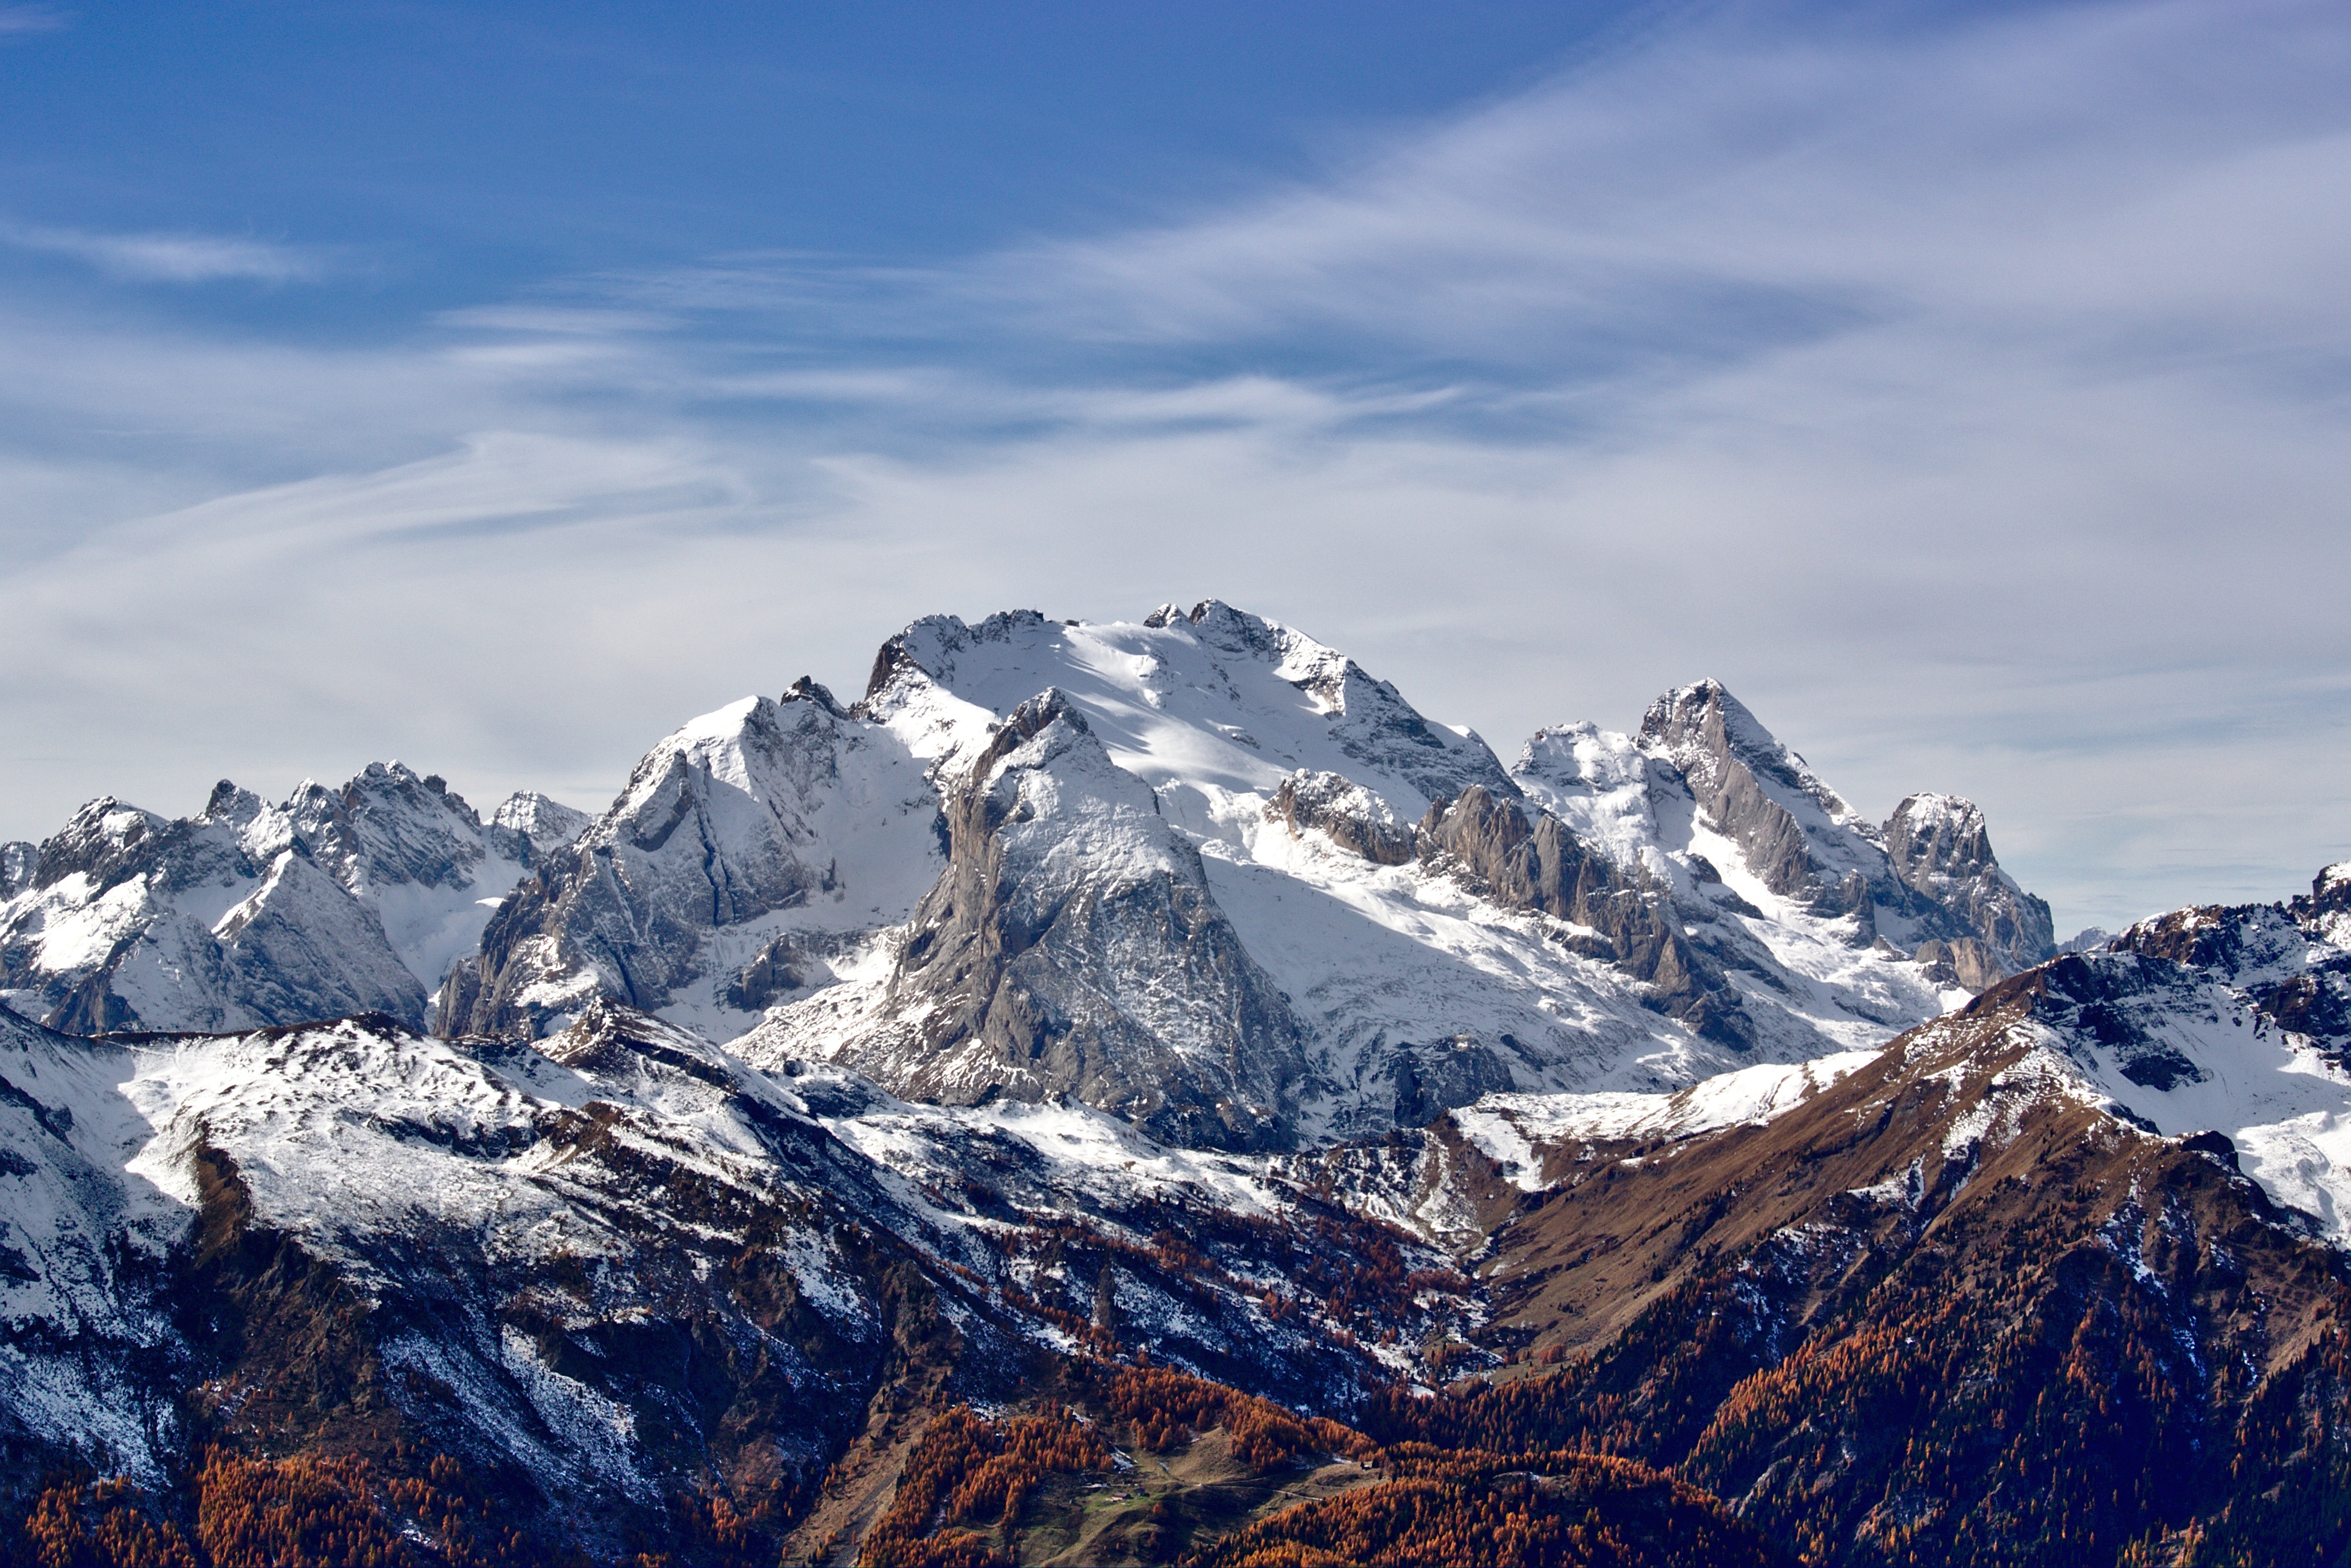
landscape, rock, mountain, snow, winter, cloud, mountain range, weather, season, ridge, summit, alps, plateau, fell, cirque, landform, mountain pass, geographical feature, mountainous landforms